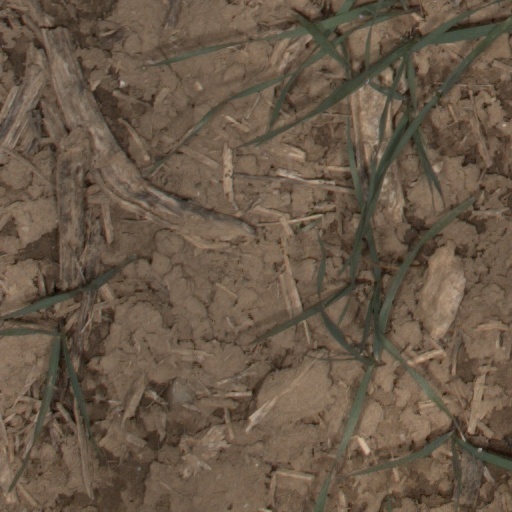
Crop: wheat